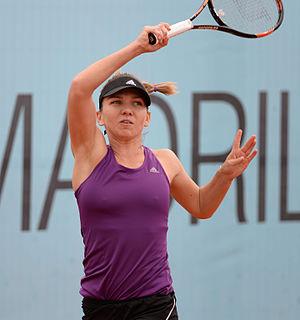
Simona Halep, née le 27 septembre 1991 à Constanța, est une joueuse de tennis roumaine. Professionnelle depuis 2008, elle a remporté vingt et un tournois en simple sur le circuit WTA.